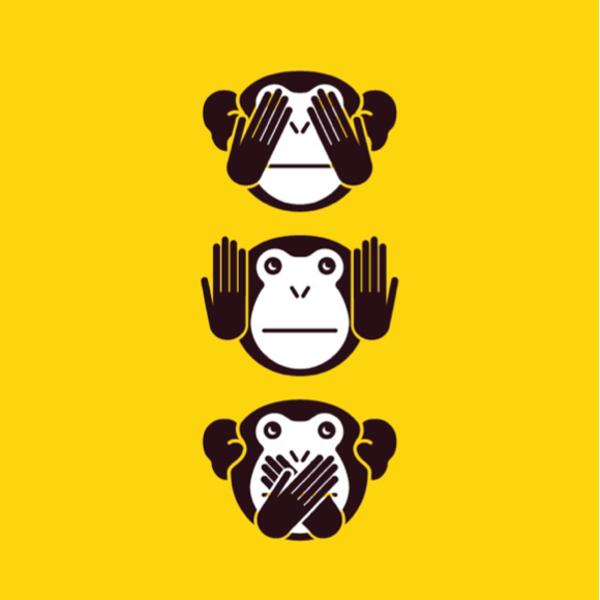
回答: 見ざる/やっぱ見る/うわ見ちゃった